2013 Dunlop V8 Supercar Series

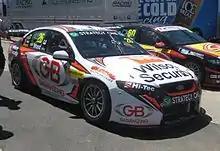
Dale Wood won the series driving a Ford FG Falcon for MW Motorsport.

The 2013 Dunlop Series was an Australian motor racing competition for V8 Supercars. It was the fourteenth running of a V8 Supercar Development Series, with all rounds held in support of 2013 International V8 Supercars Championship events.